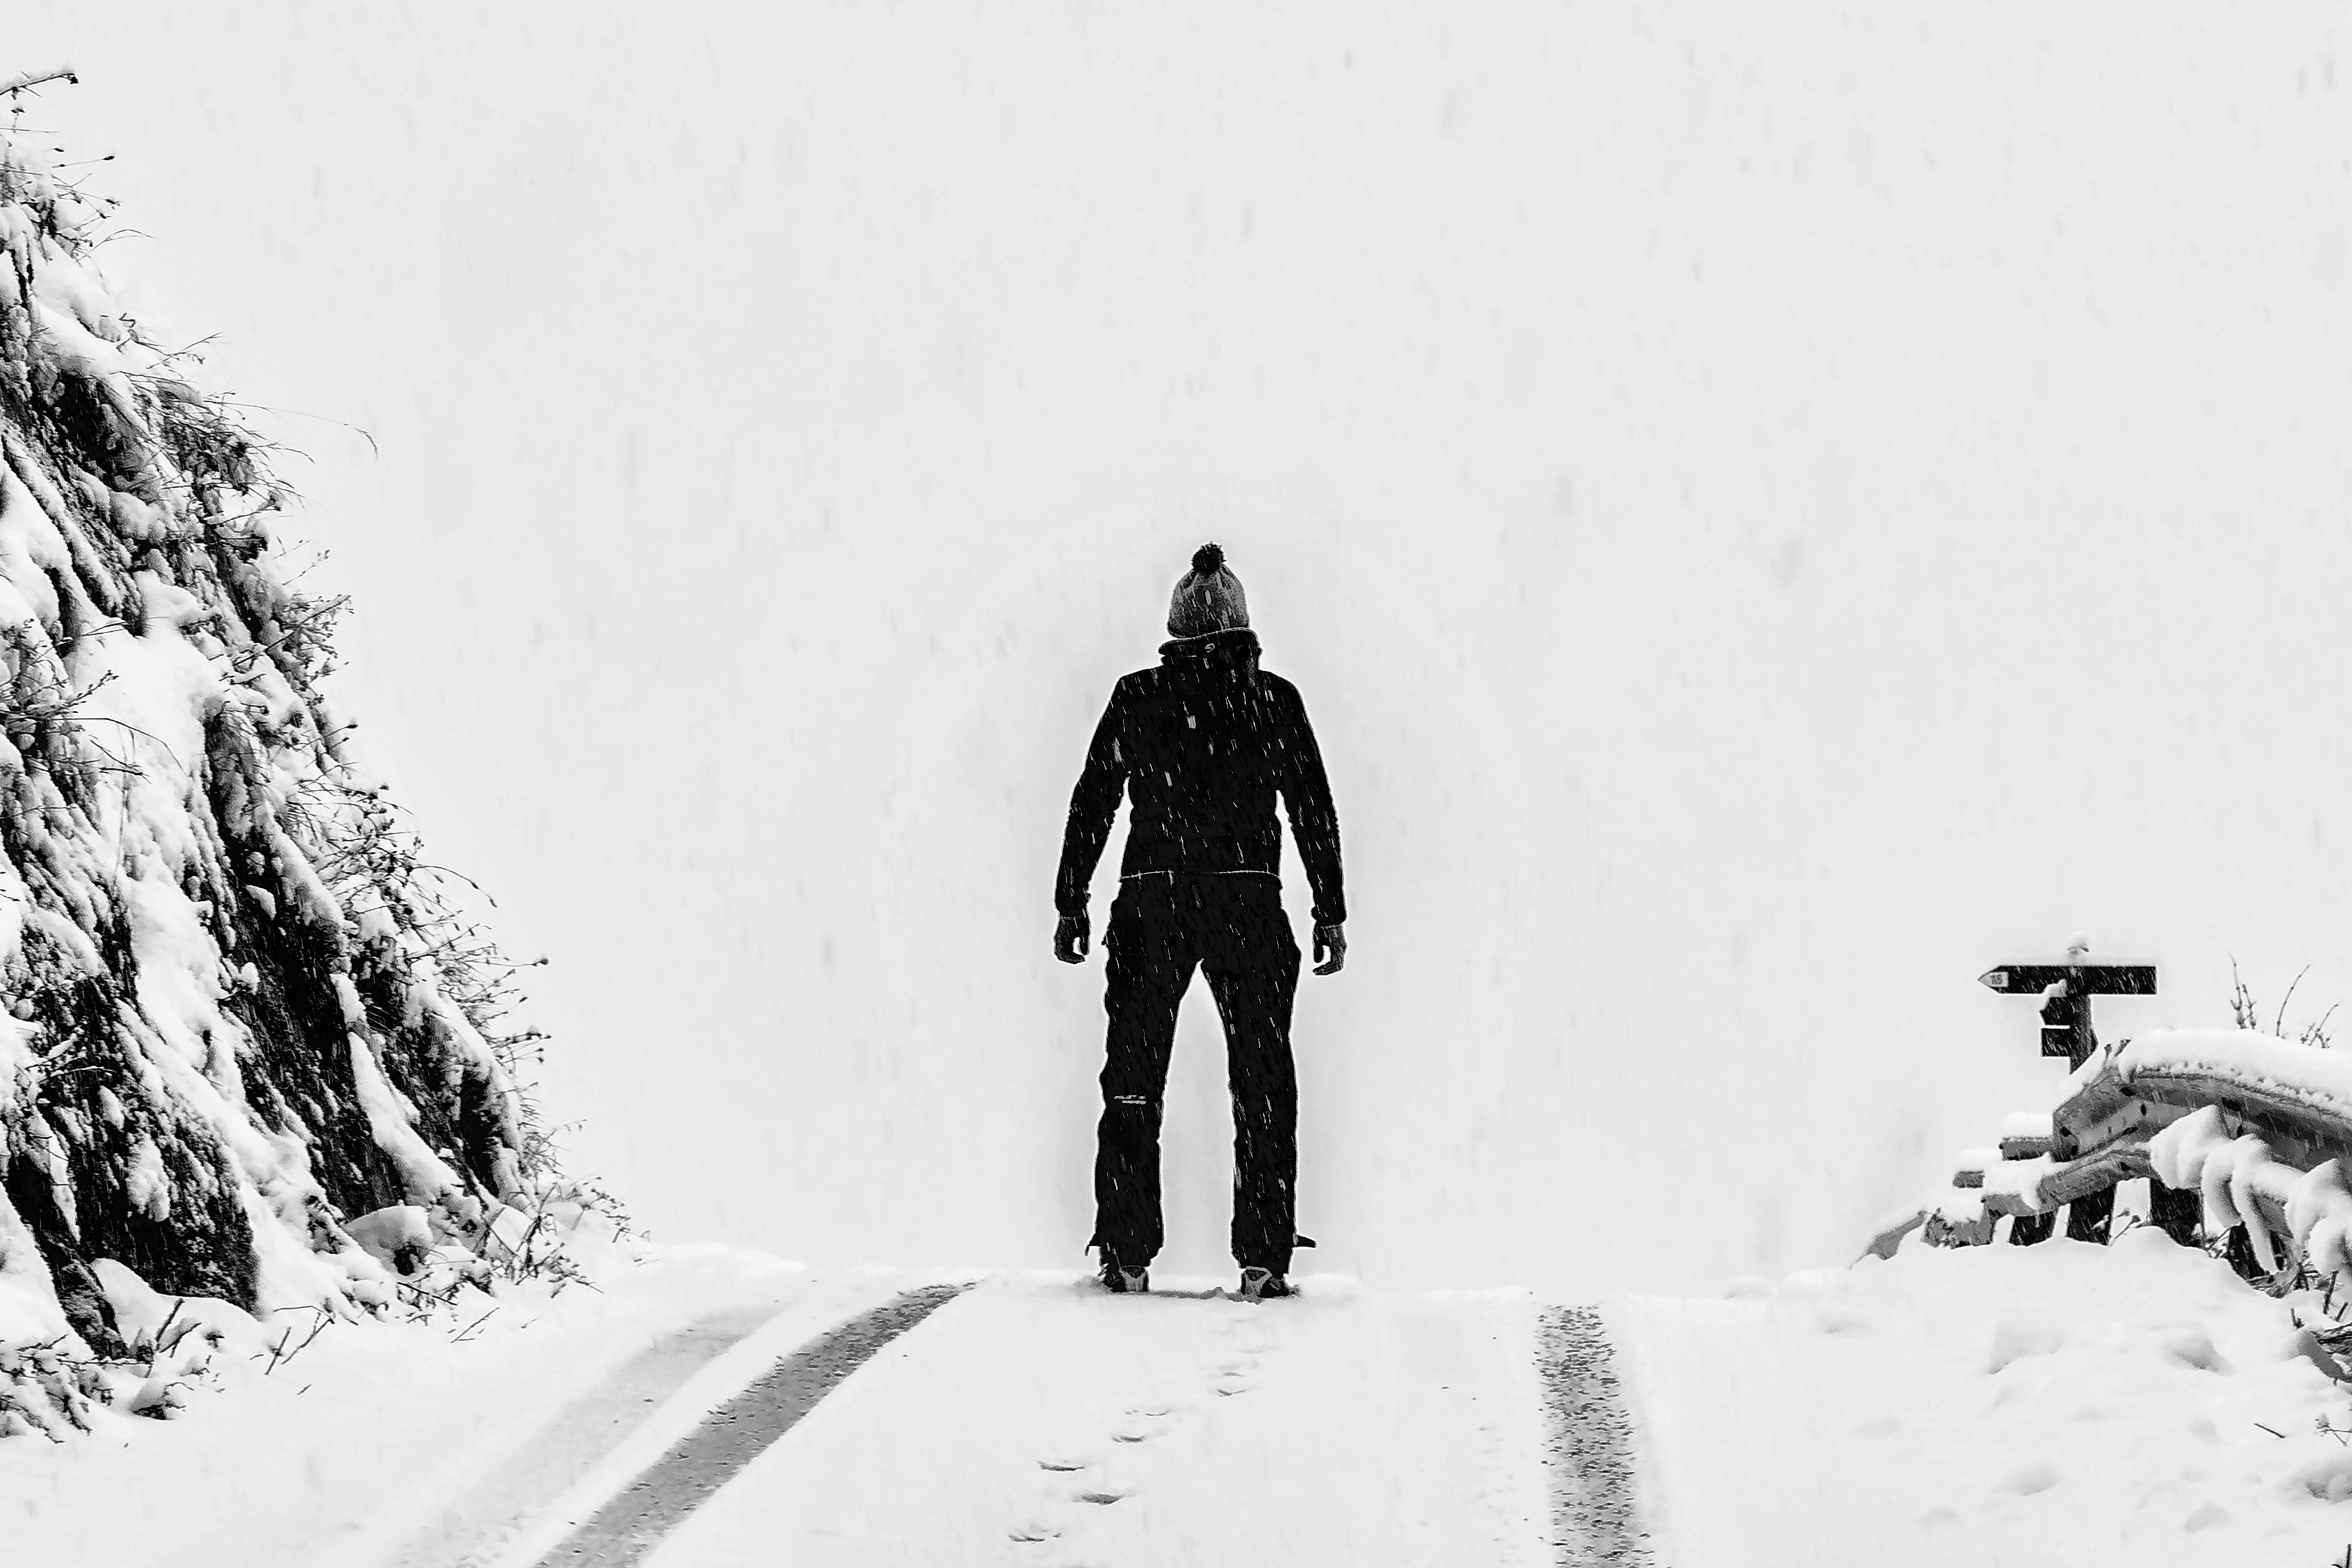
snow, white, black and white, winter, blizzard, standing, winter storm, monochrome photography, monochrome, freezing, tree, photography, outerwear, recreation, drawing, style, art